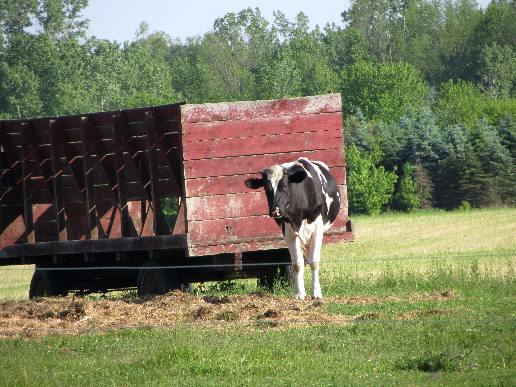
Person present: No